Manú (footballer)

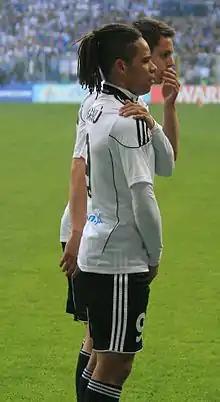
Manú with Legia Warsaw in 2011

Emanuel Jesus Bonfim Evaristo (born 28 August 1982), known as Manú, is a Portuguese former footballer who played mainly as a right winger.